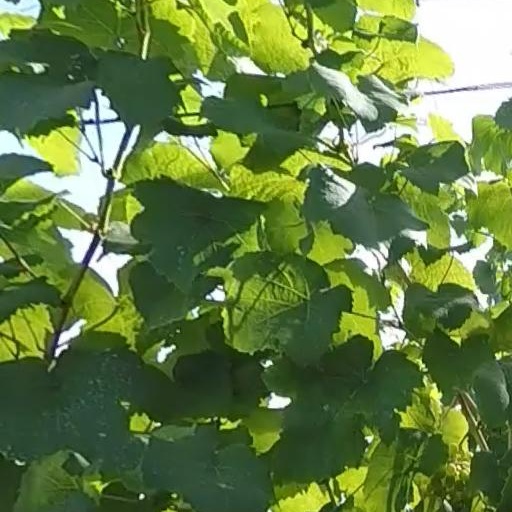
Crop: grape